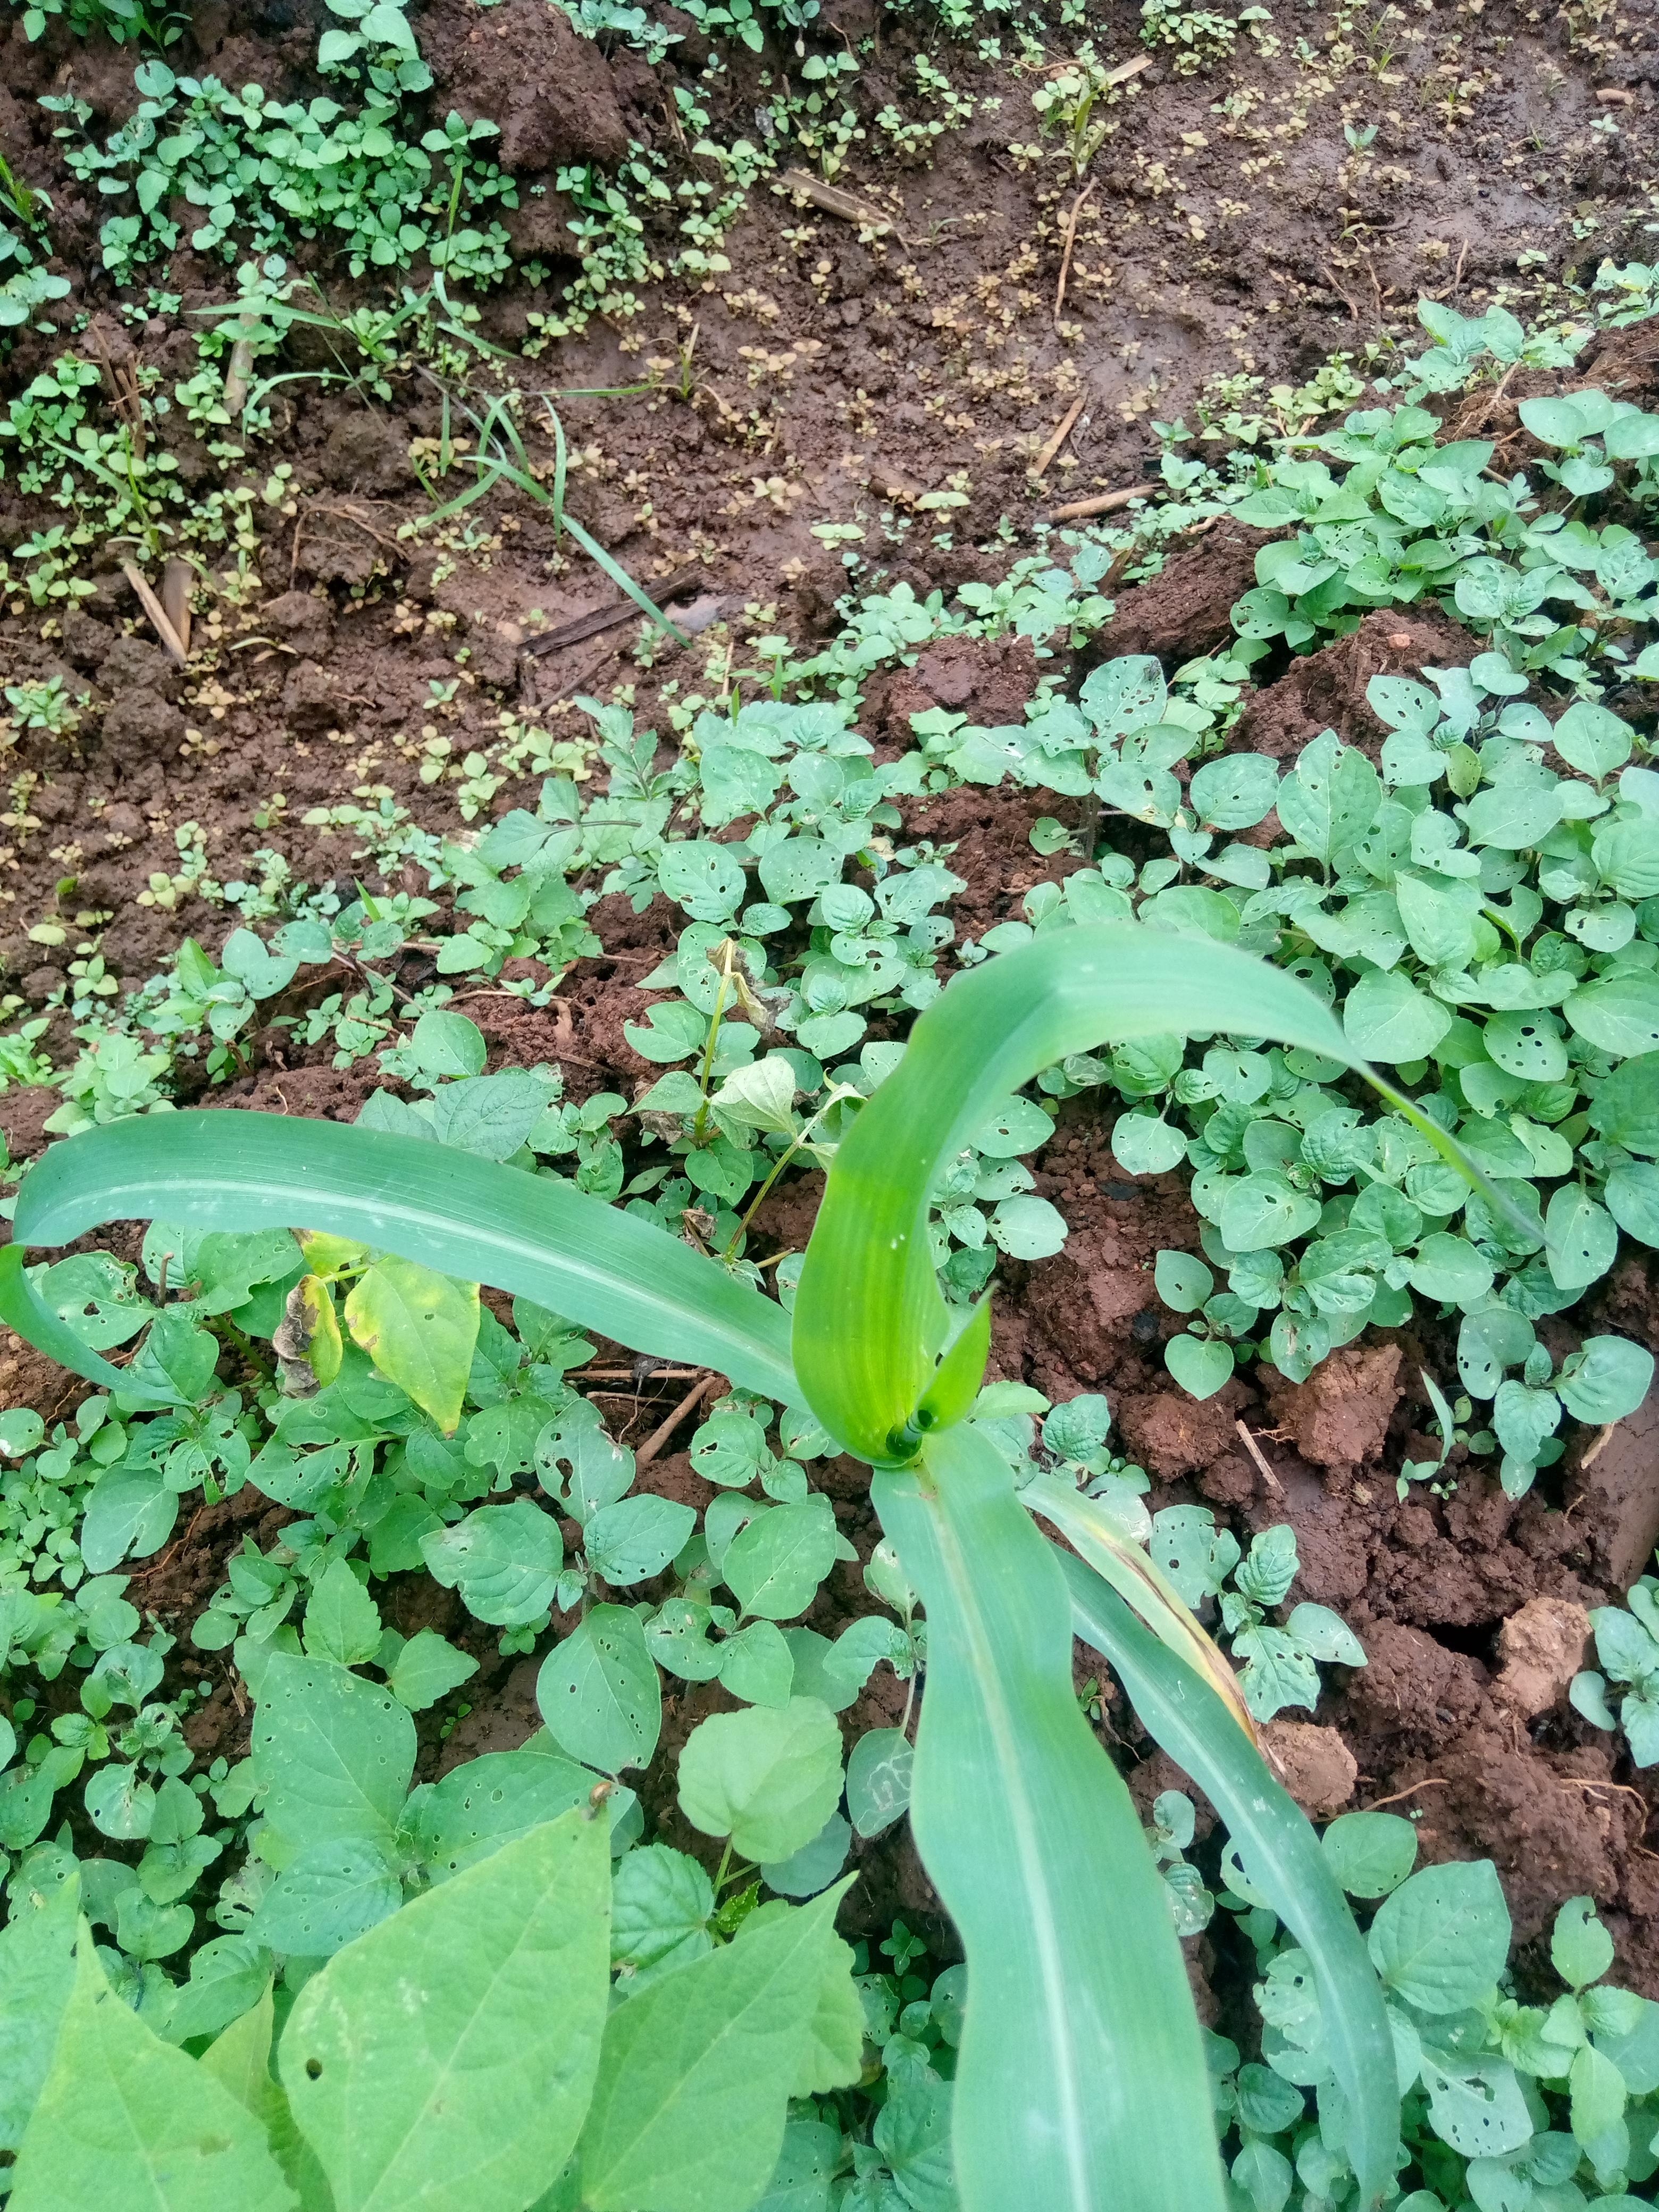
Label: spodoptera_frugiperda